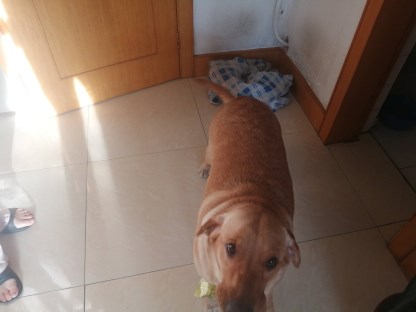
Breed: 3580-n000122-Labrador_retriever